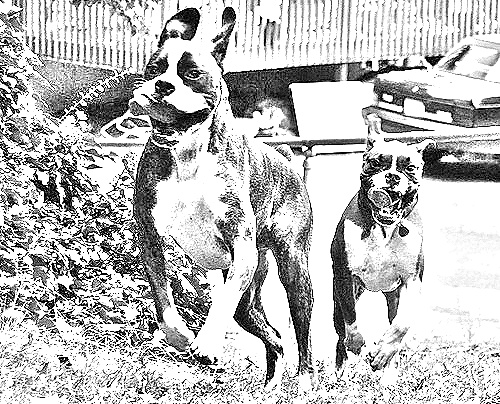
Portrait style: Sketch Portrait